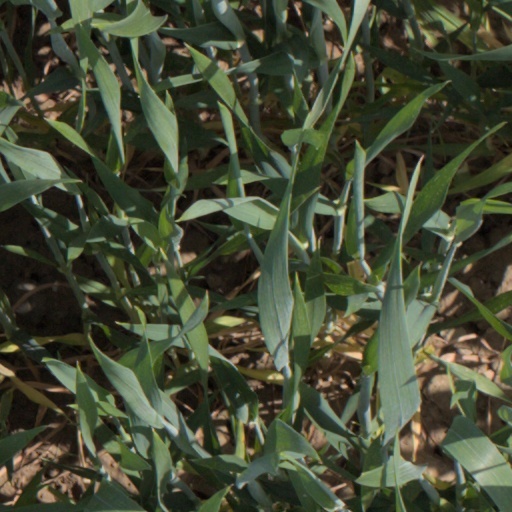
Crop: wheat